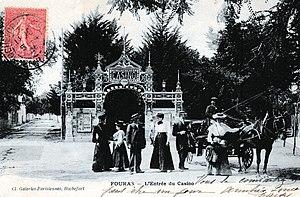
L'entrée du Casino de FOURAS en 1905
Le casino de Fouras est un établissement de jeux situé à Fouras en Charente-Maritime.